Seven Myths about Education

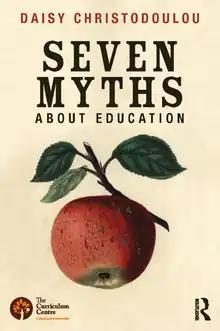

Seven Myths About Education is a book about education by Daisy Christodoulou. It suggests that declarative knowledge such as facts is being neglected in modern education because of the priority given to procedural knowledge such as skills. It was first published as an e-book by The Curriculum Centre in 2013 and then in hardback and paperback by Routledge in 2014.